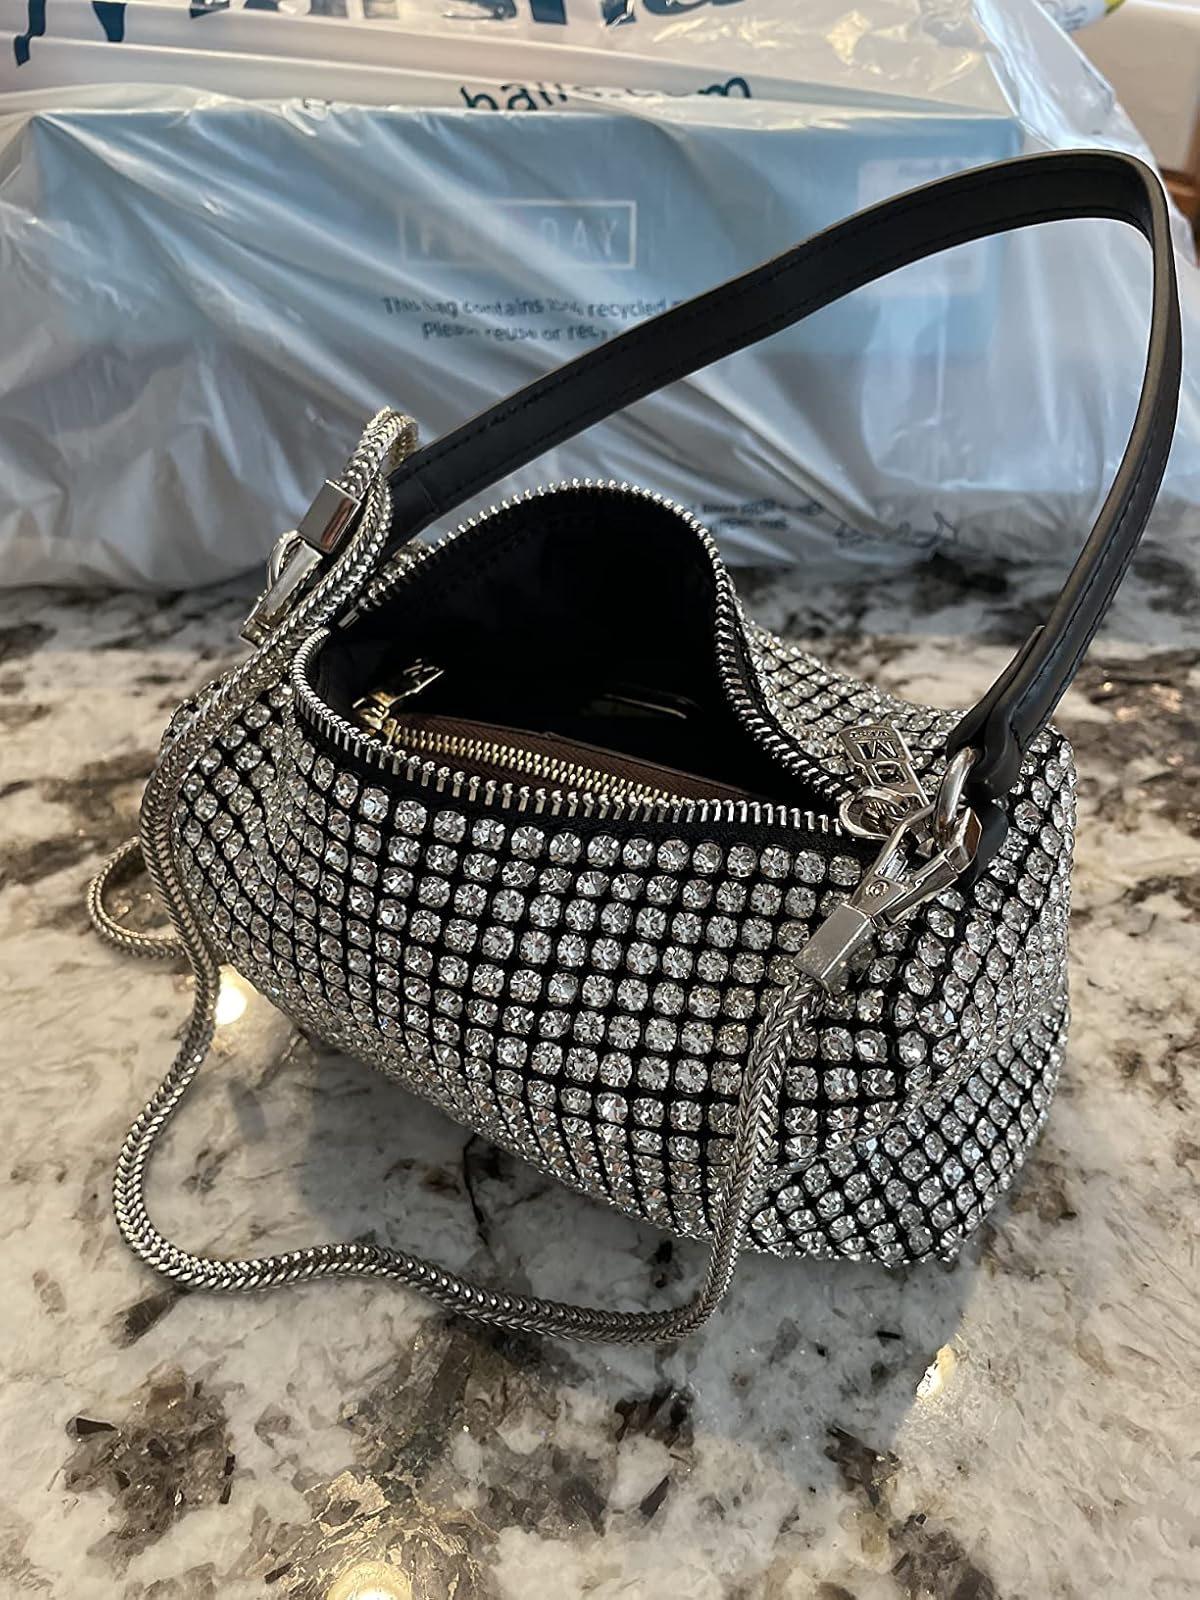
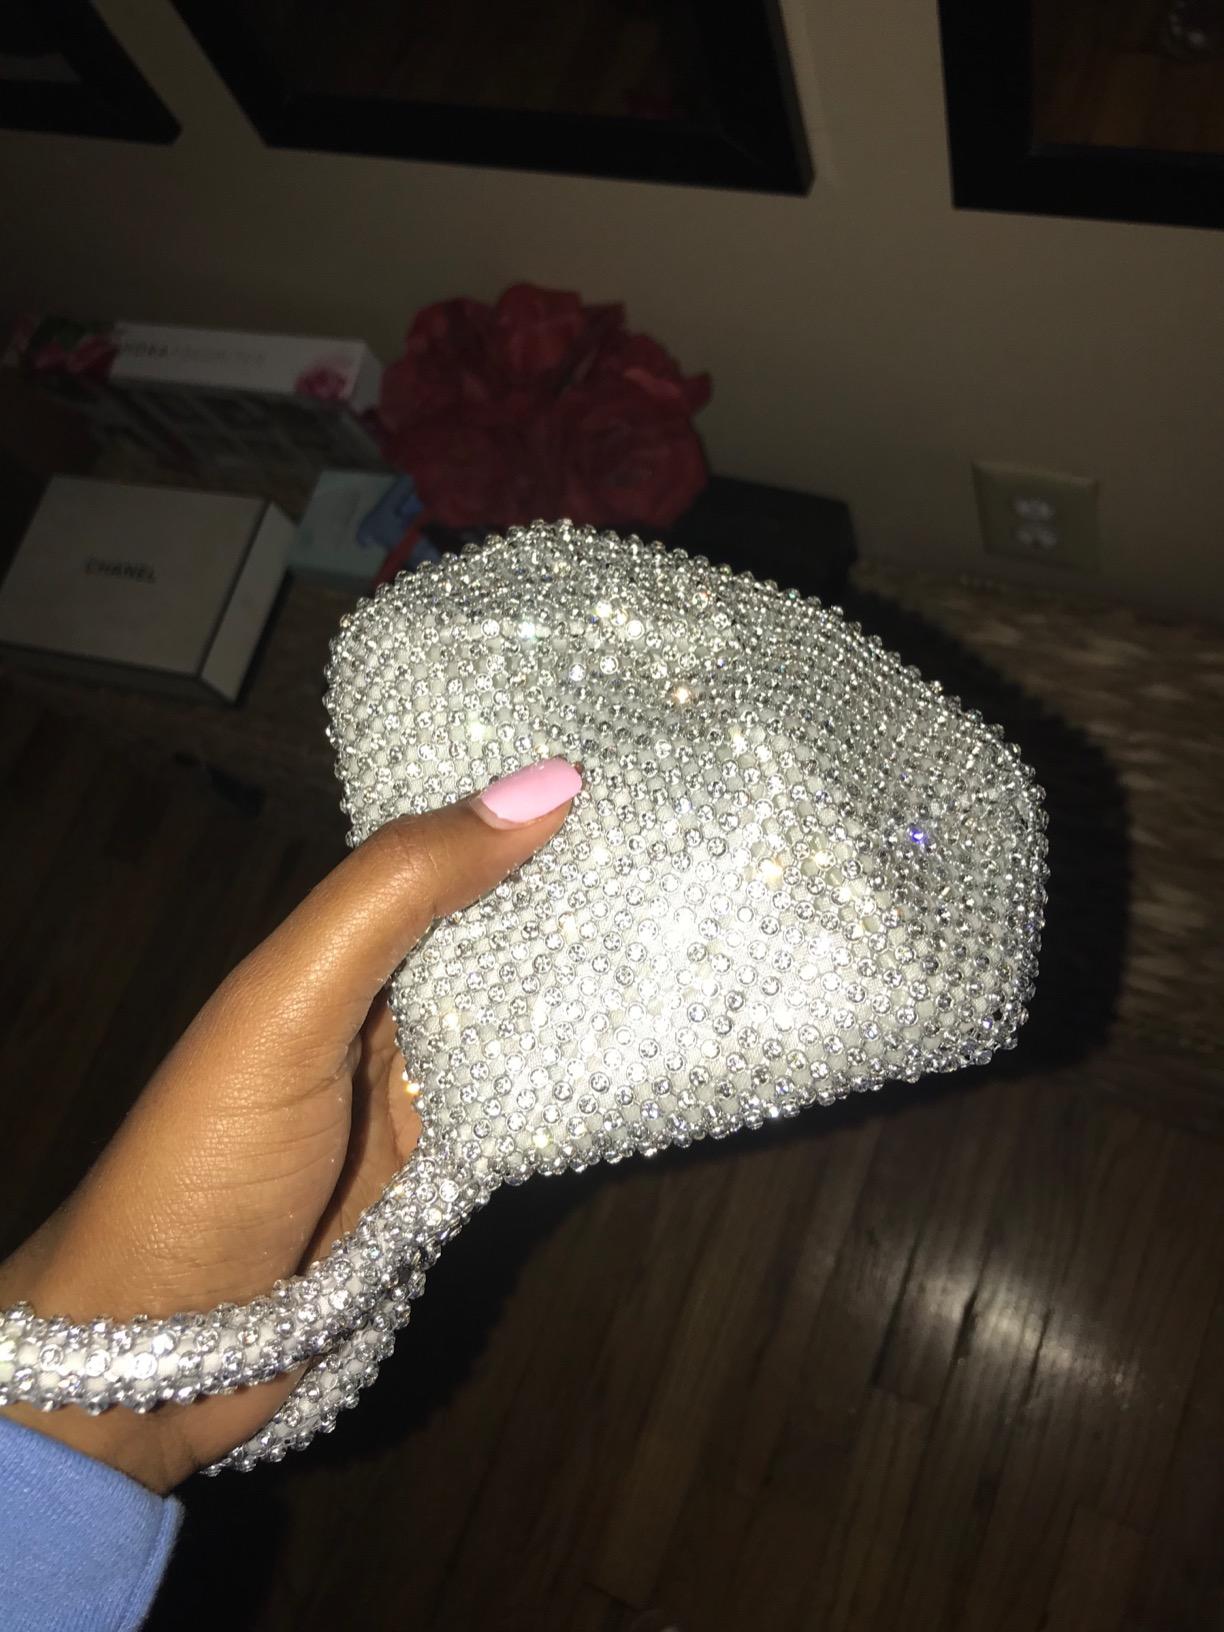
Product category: accessories_handbag
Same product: no